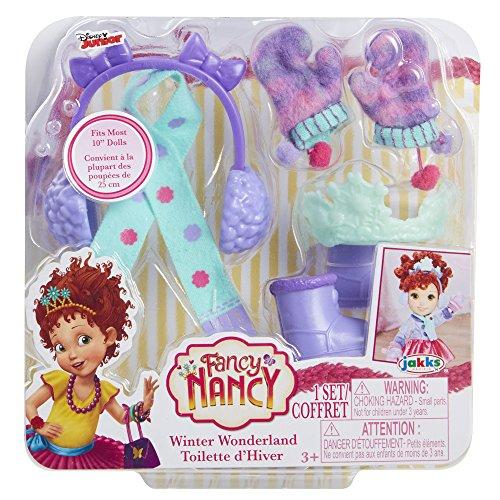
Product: Fancy Nancy Winter Wonderland Doll Accessories, Purple/Blue
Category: Toys & Games | Dolls & Accessories | Dolls
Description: Make Nancy fancy dolls sold separately.
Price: $13.99
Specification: ProductDimensions:6x2x6inches|ItemWeight:2.4ounces|ShippingWeight:3.04ounces(Viewshippingratesandpolicies)|ASIN:B079JC2FK5|Itemmodelnumber:B079JC2FK5|Manufacturerrecommendedage:3-7months